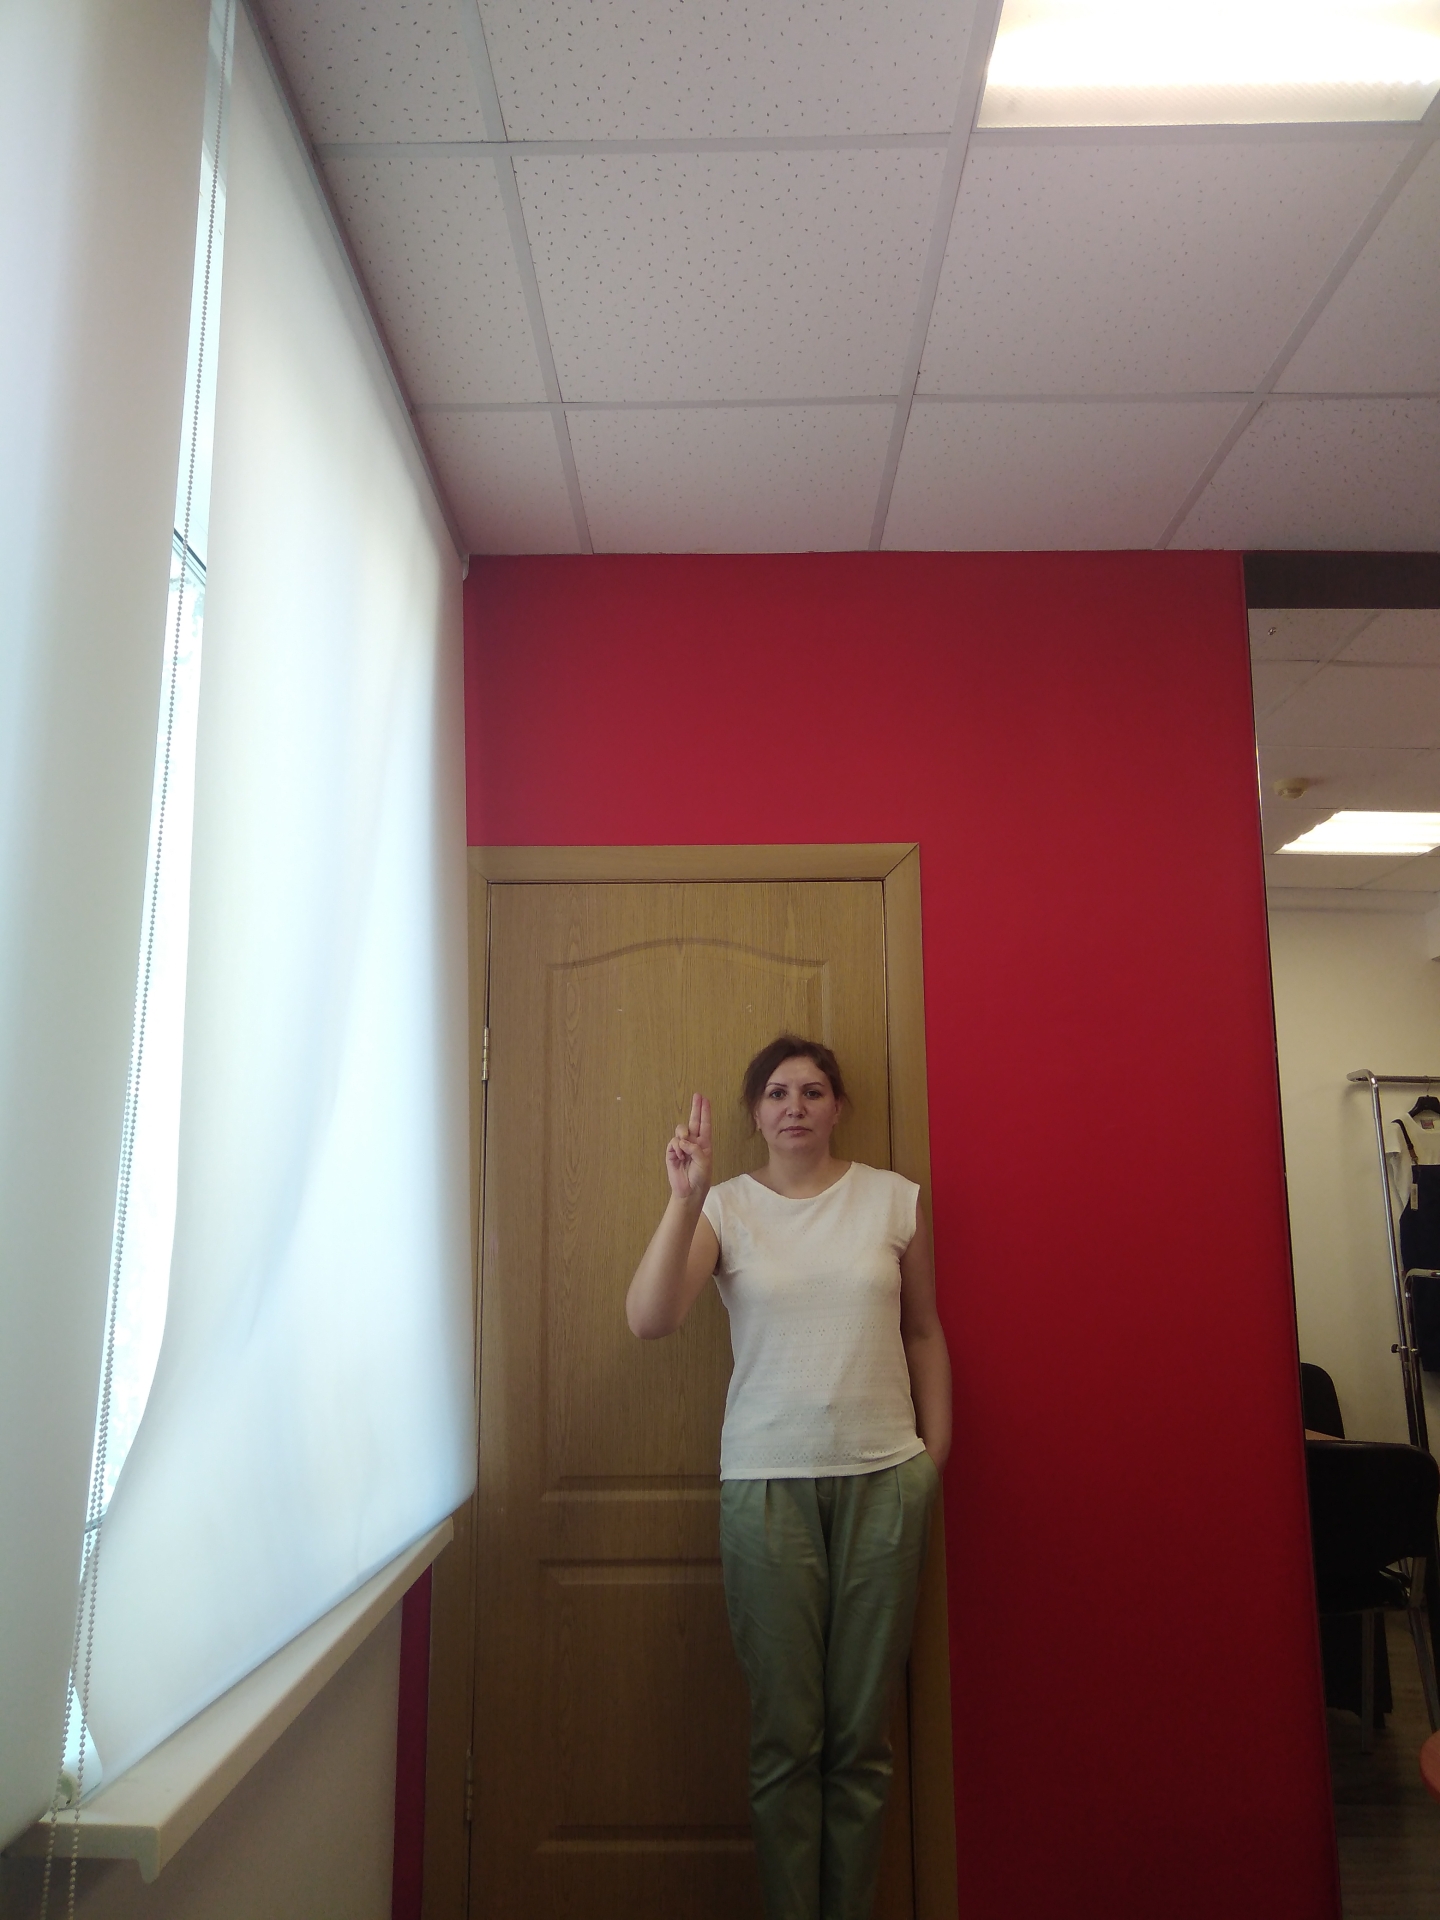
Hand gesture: two_up